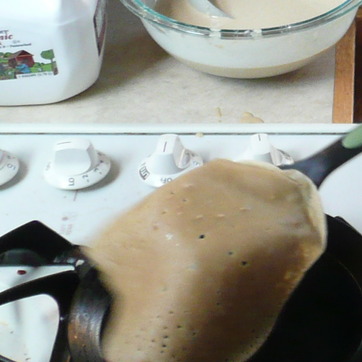
Material: food